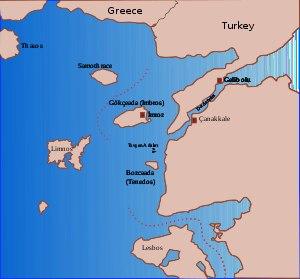
La guerre de Candie ou guerre de Crète opposa la république de Venise à l'Empire ottoman de 1645 à 1669. L'Empire ottoman conquit rapidement la Crète, alors la plus grande et la plus riche province de l'Empire vénitien, mais le siège de sa capitale se prolongea pendant plus de vingt ans.